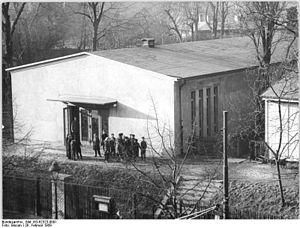
Le Théâtre de marionnettes de Magdeburg est un théâtre de marionnettes municipal situé à Magdebourg.